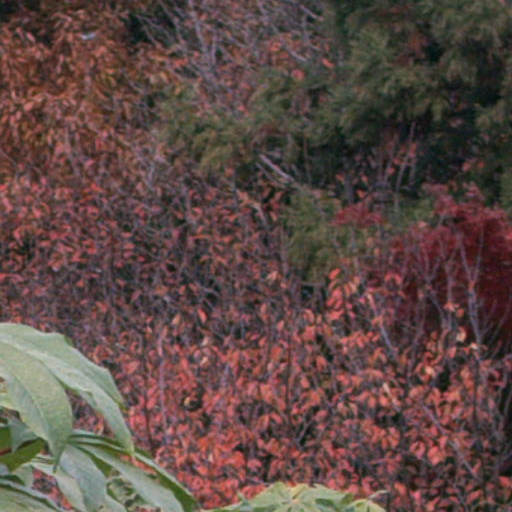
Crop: cassava